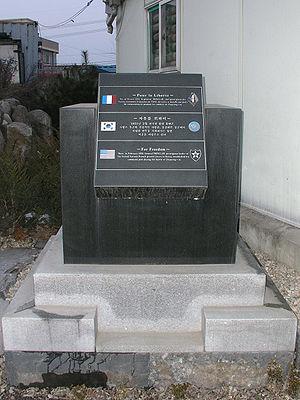
Le monument de la bataille de Jipyeong-ri, à coté de la brasserie de Jipyeong, qui signifie que Raoul Magrin-Vernerey a utilisé cette brasserie comme poste de commandement pendant la bataille. 한국어: 지평양조장 옆에 세워져 있는 프랑스군 전투전적비. 지평리 전투 당시 프랑스군의 책임자인 라울 마그랭-베르느레, 일명 랄프 몽클라르가 양조장을 사령부로 사용했음을 알리고 있다. 日本語: 砥平醸造場のそばに建てられているフランス軍戦闘戦跡碑。砥平里戦闘の間、当時フランス軍の責任者であるラウル・マグラン・ヴェルヌレーがこの醸造場を司令部として使ってたことを知らせている。